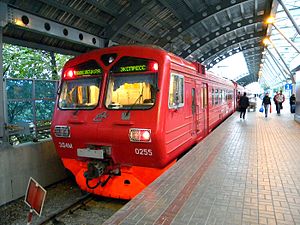
Moskva-Domodedovo Internationale Lufthavn / Galleri
Moskva-Domodedovo Internationale Lufthavn er en international lufthavn i Rusland. Den er beliggende en kilometer vest for Domodedovo i Moskva oblast, 42 km sydøst fra centrum af landets hovedstad Moskva.